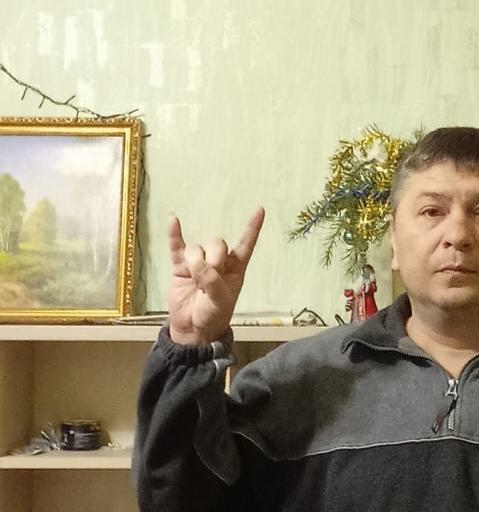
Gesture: rock